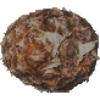
Label: Pineapple 1